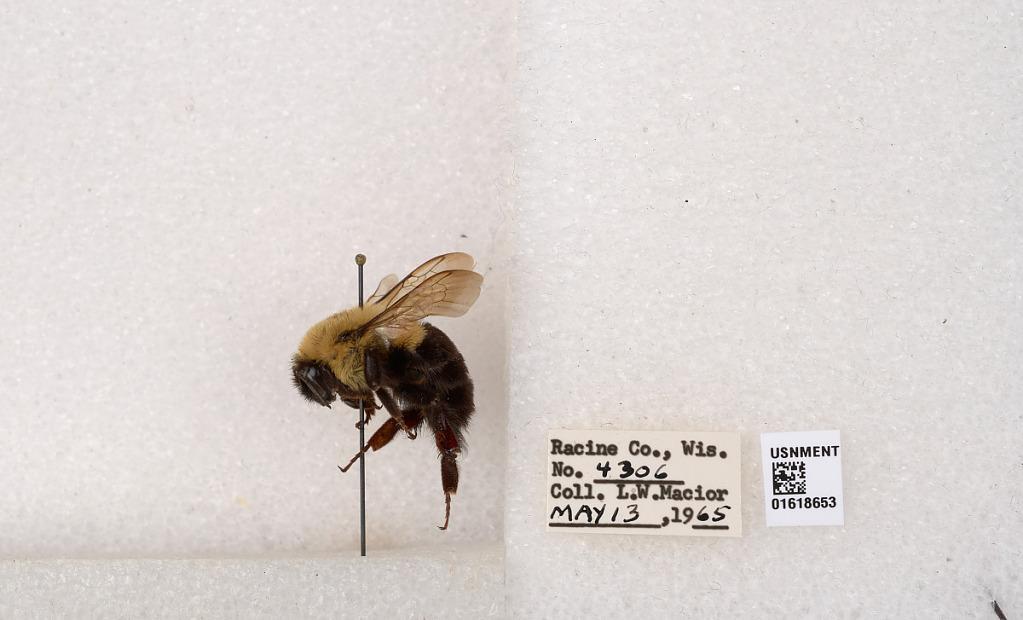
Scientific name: Bombus impatiens Cresson
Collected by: L. Macior
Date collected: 1965-5-13
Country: United States
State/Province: Wisconsin
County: Racine
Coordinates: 42.7299, -87.8123